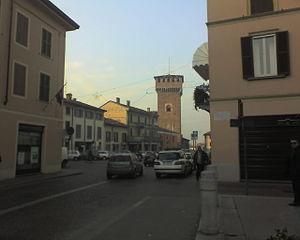
Sant'Angelo Lodigiano est une commune de la province de Lodi dans la région Lombardie en Italie.